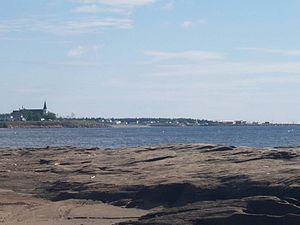
Pointe-Sapin est un village du comté de Kent, à l'est du Nouveau-Brunswick, au Canada.